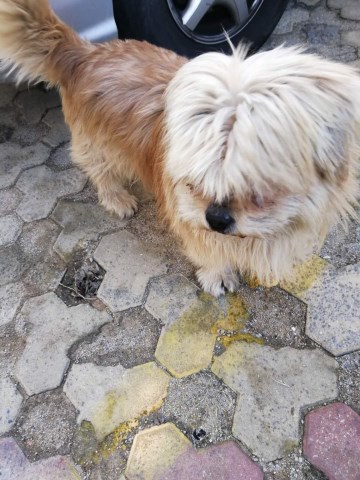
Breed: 3336-n000121-chinese_rural_dog